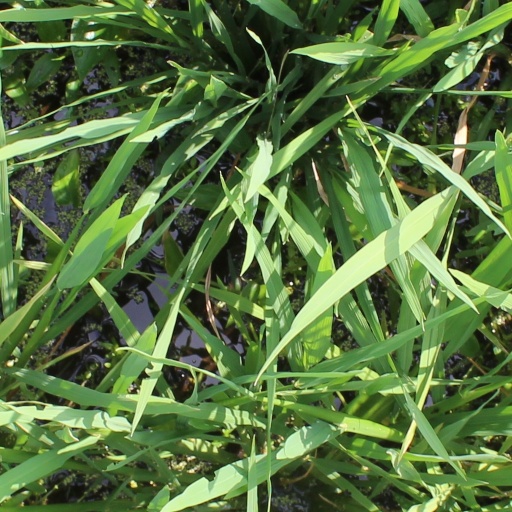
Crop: rice